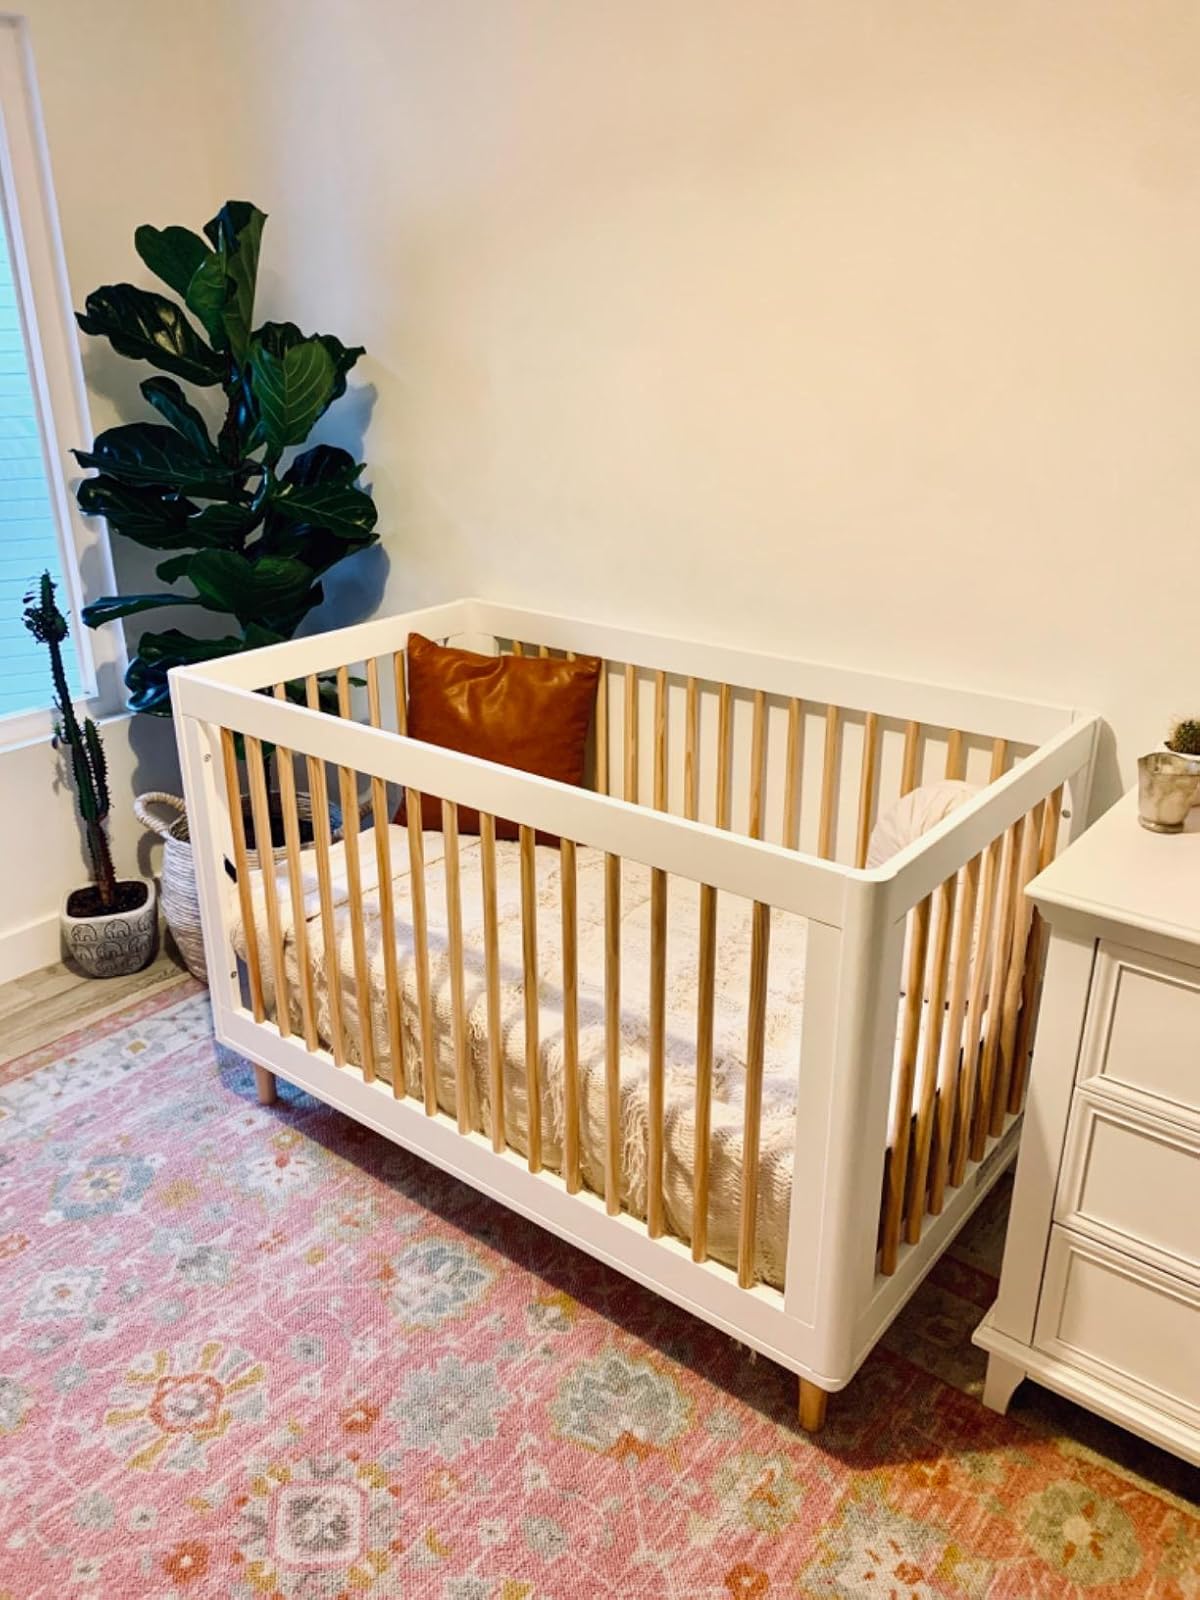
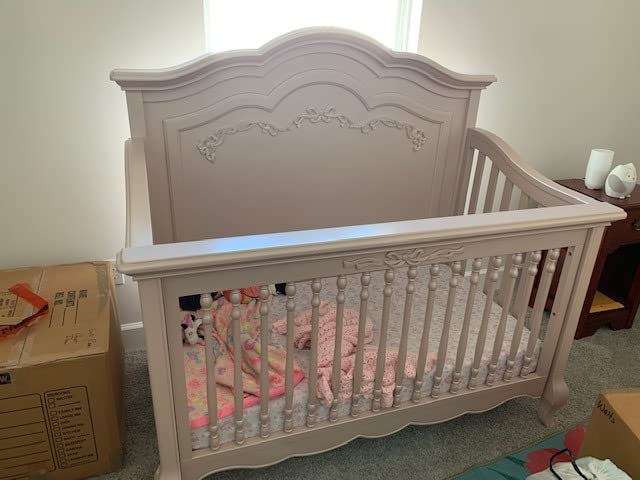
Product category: products_crib
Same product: no